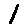
Label: 1